Tibet under Yuan rule

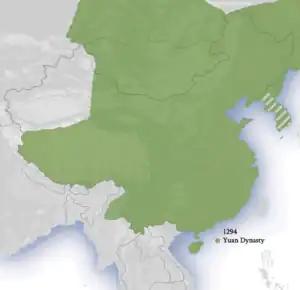
Yuan dynasty

Tibet was invaded by the Mongol Empire in 1240 and 1244. The first invasion was by Prince Köden or Godan, grandson of Genghis Khan and son of Ögedei Khan. The second invasion by Möngke Khan resulted in the entire region falling under Mongol rule. Kublai Khan incorporated the region into his later Yuan dynasty, but left the legal system intact. Drogön Chögyal Phagpa, the Sakya lama, became a religious teacher to Kublai, who made him the nominal head of the region.